Victorian Railways Q class

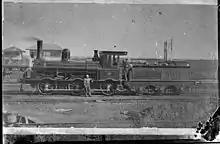
Q class locomotive

Victorian Railways' Q class was a class of steam locomotives built for the Wodonga line.